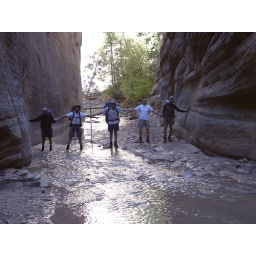
Virgin River narrows in Sept 2004. The canyon walls rise 1,000 feet above us.